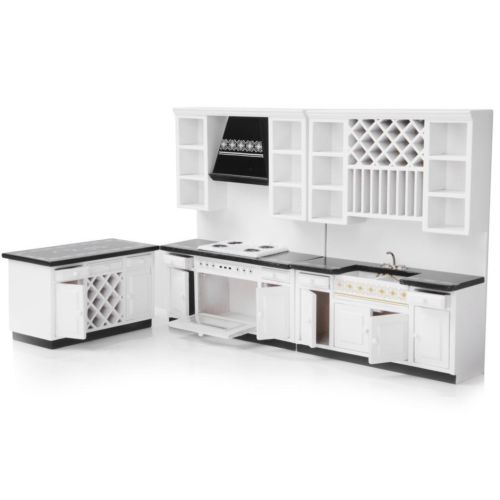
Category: cabinet